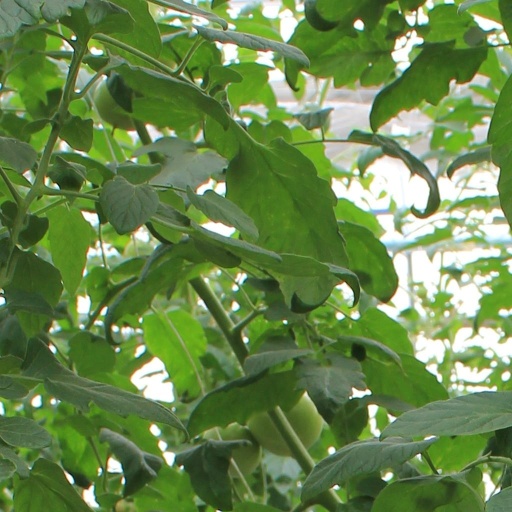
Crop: tomato